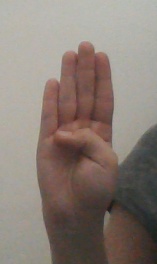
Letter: kaaf